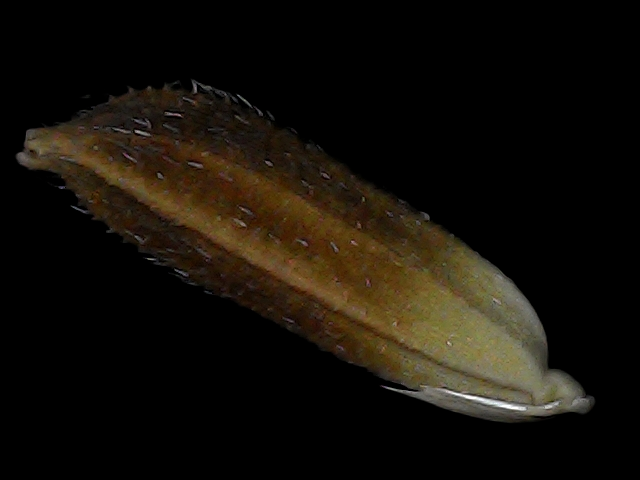
Rice variety: Bd56